Jonathan Joestar

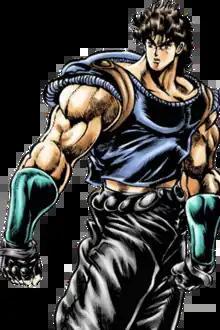
Jonathan Joestar, as he appears in "Phantom Blood", drawn by Hirohiko Araki.

is a fictional character in the Japanese manga series "JoJo's Bizarre Adventure", written and illustrated by Hirohiko Araki. Jonathan is the main protagonist of the series' first story arc, "Phantom Blood". In late 19th-century England, the young son of a wealthy landowner, Jonathan Joestar, meets his new adopted brother Dio Brando, who loathes him and plans to usurp him as heir to the Joestar family. When Dio's attempts are thwarted by JoJo, he transforms himself into a vampire with the use of an ancient Stone Mask and destroys the Joestar estate. Jonathan embarks on a journey, meets new allies and masters the technique of Hamon to stop Dio, who has made world domination his new goal.